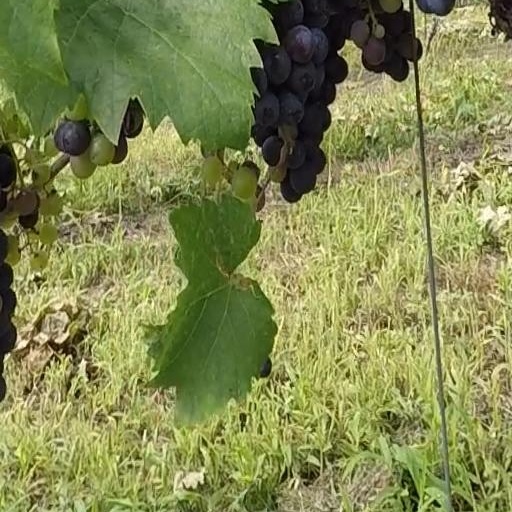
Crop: grape